Charles Harvey Combe

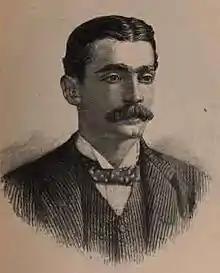
Combe in 1895

Charles Harvey Combe (18 February 1863 – 14 August 1935) was a Conservative Member of Parliament from 1892 and 1897 for the English constituency of Chertsey.